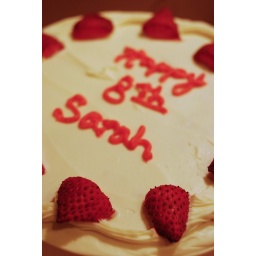
we got strawberry white chocolate cake from simply desserts in freemont.